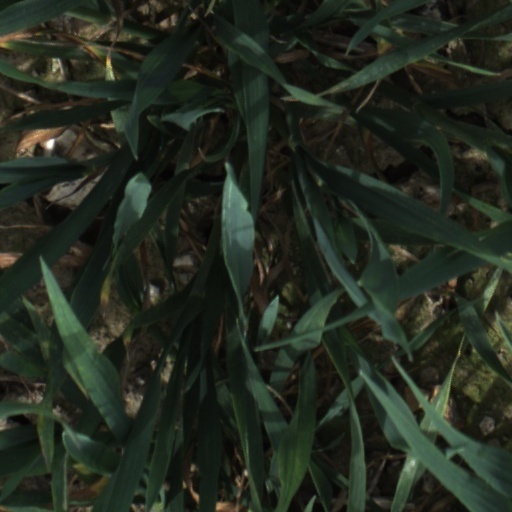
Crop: wheat